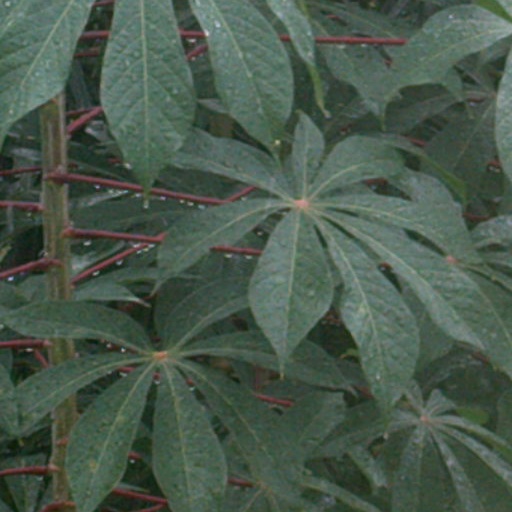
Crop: cassava